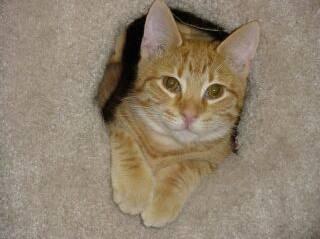
cat